Tito Ortiz

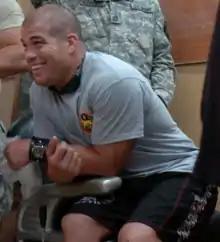
Ortiz in June 2008

In a rematch against Rashad Evans on August 6, 2011, at UFC 133, in which he replaced an injured Phil Davis on two weeks' notice, Ortiz lost in the second round by TKO via strikes, despite nearly finishing Evans in round one with a guillotine. Despite the loss, this fight earned him a $70,000 "Fight of the Night" award.